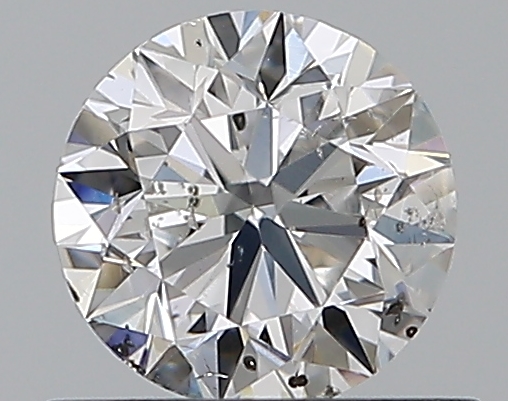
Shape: round
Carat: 0.5
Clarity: SI2
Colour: E
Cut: VG
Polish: EX
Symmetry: VG
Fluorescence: N
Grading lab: GIA
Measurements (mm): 4.97 x 5.04 x 3.16